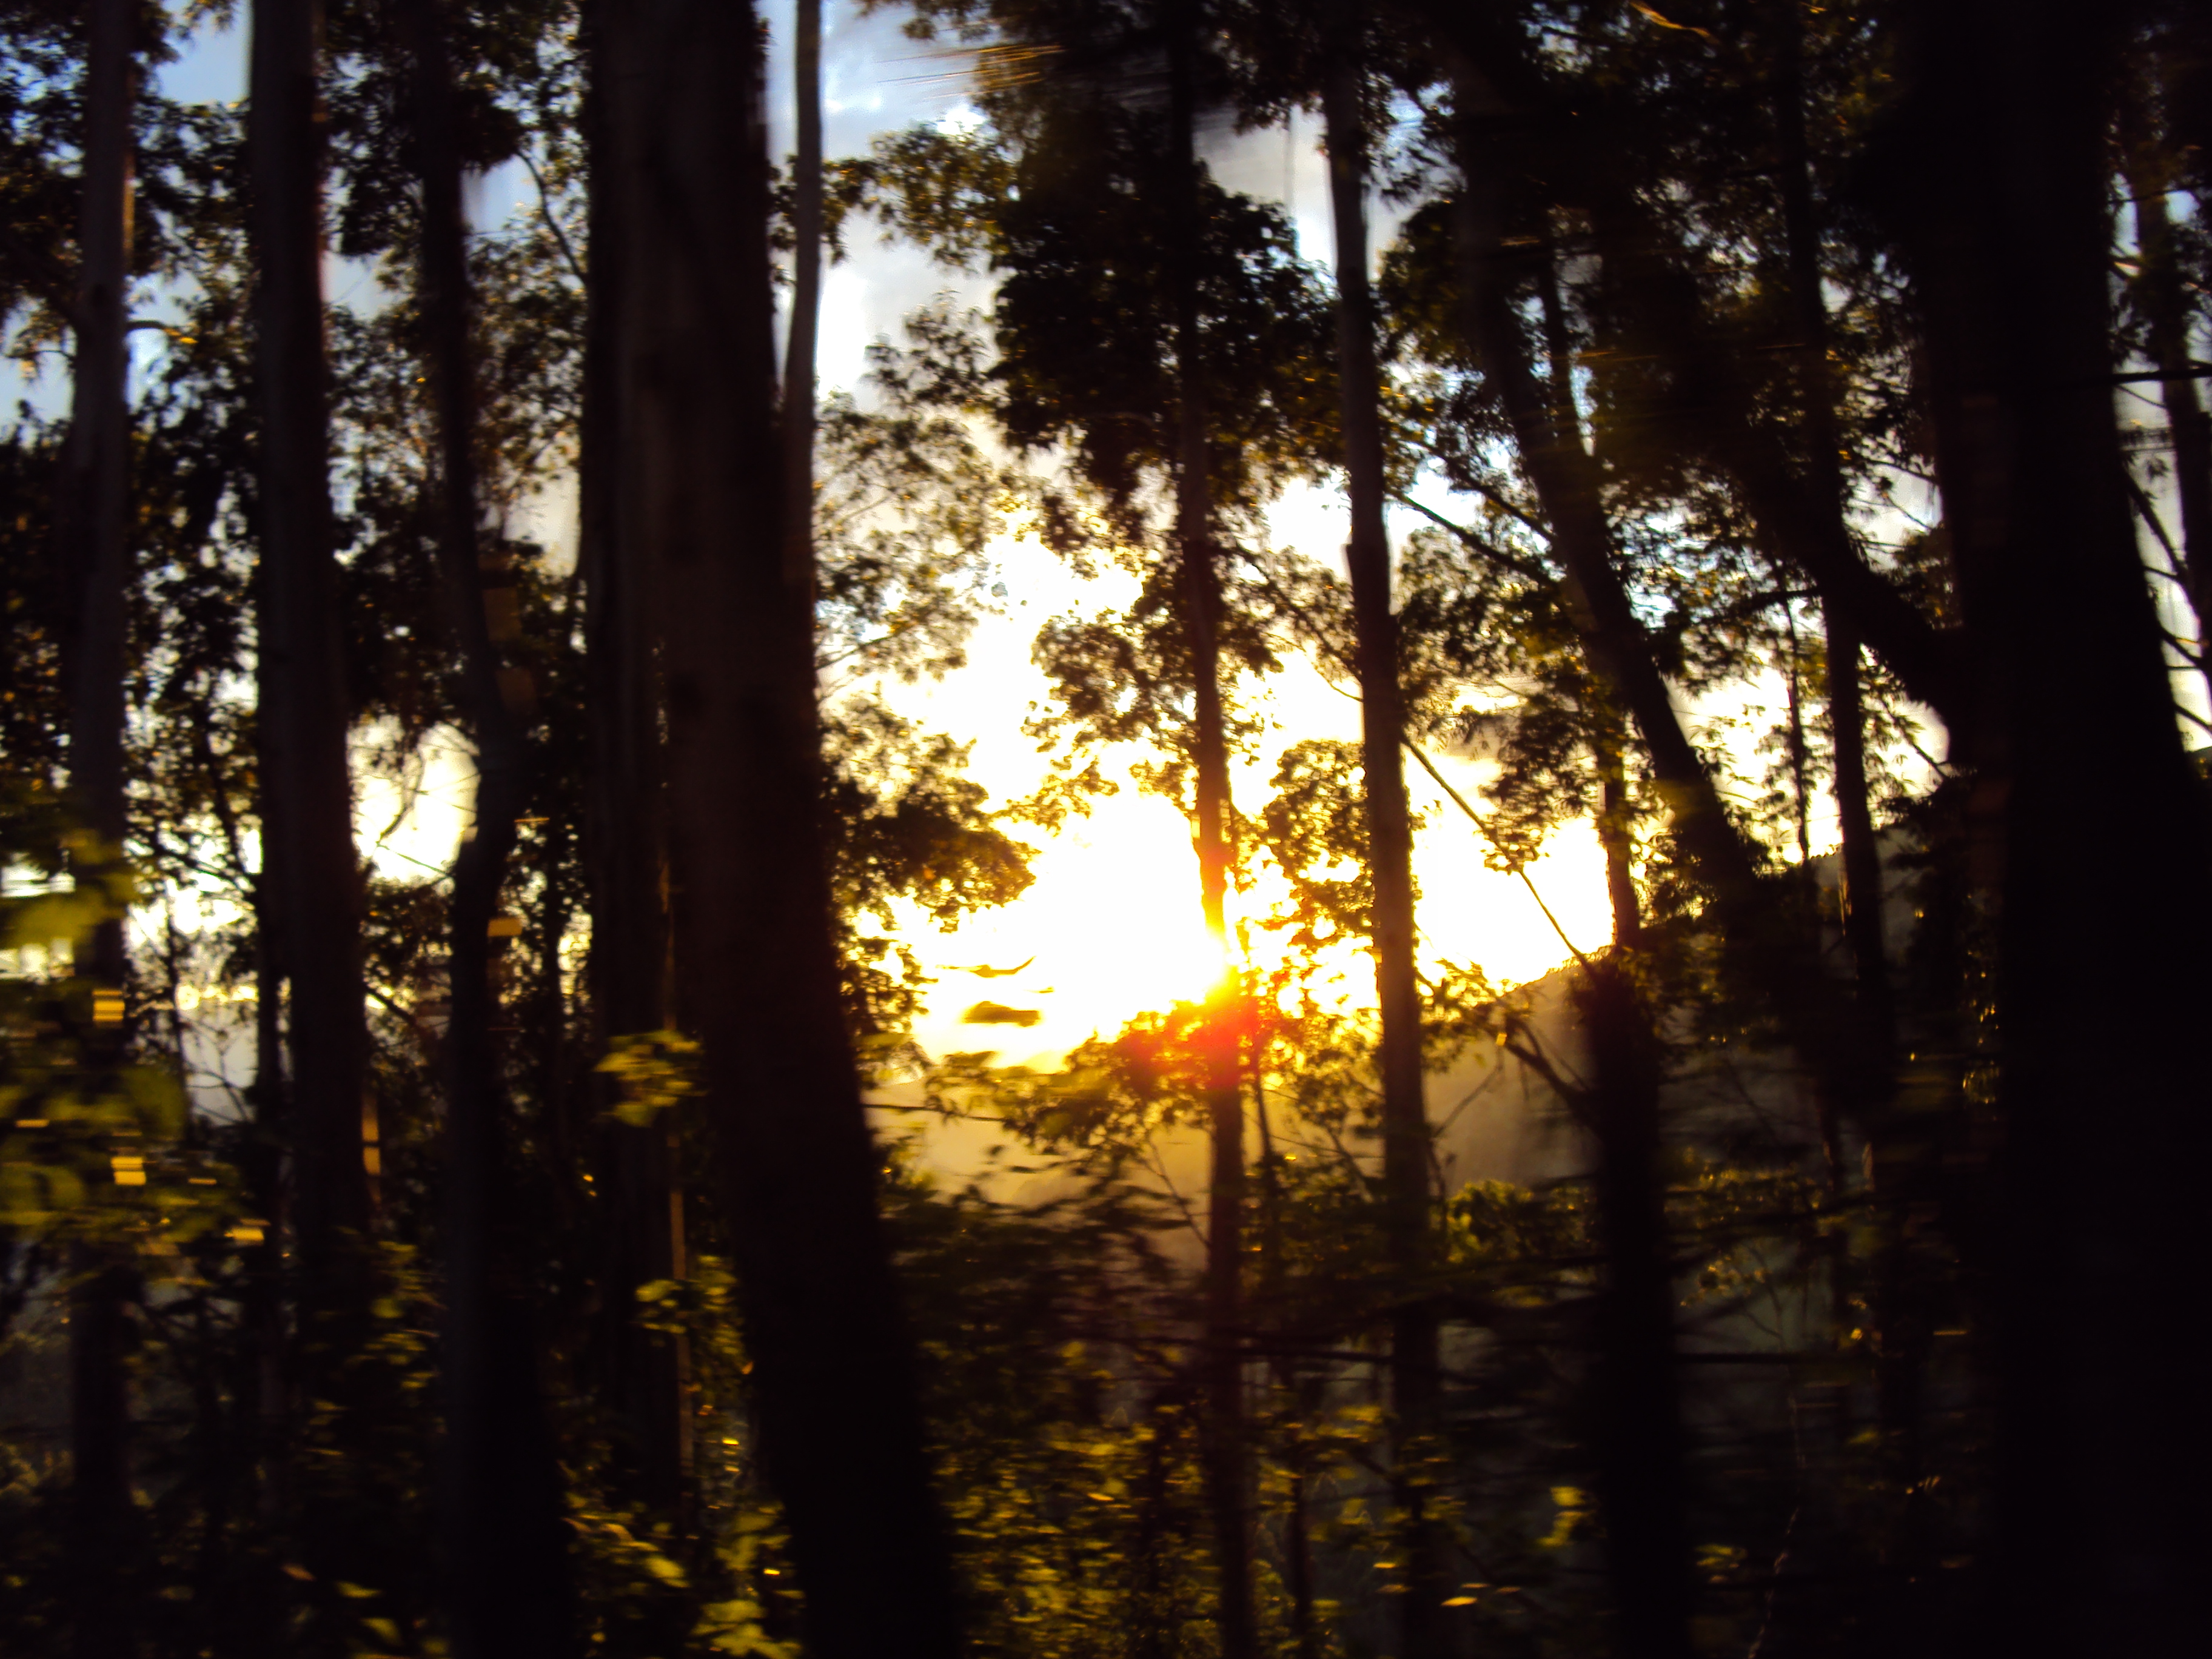
sunrise, trees, road, movement, nature, forest, tree, woodland, light, sunlight, sky, leaf, morning, branch, biome, old growth forest, temperate coniferous forest, evening, temperate broadleaf and mixed forest, plant, grove, sun, spruce fir forest, sunset, landscape, autumn, darkness, computer wallpaper